Jiří Pauer

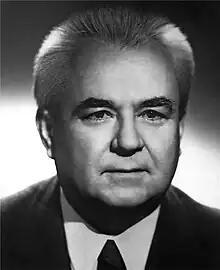
Jiří Pauer

Jiří Pauer (22 February 1919 in Libušín, Czechoslovakia – 28 December 2007 in Prague, Czech Republic) was a Czech composer.